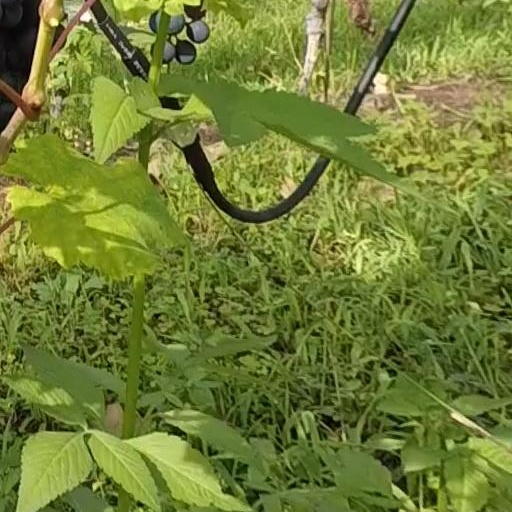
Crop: grape